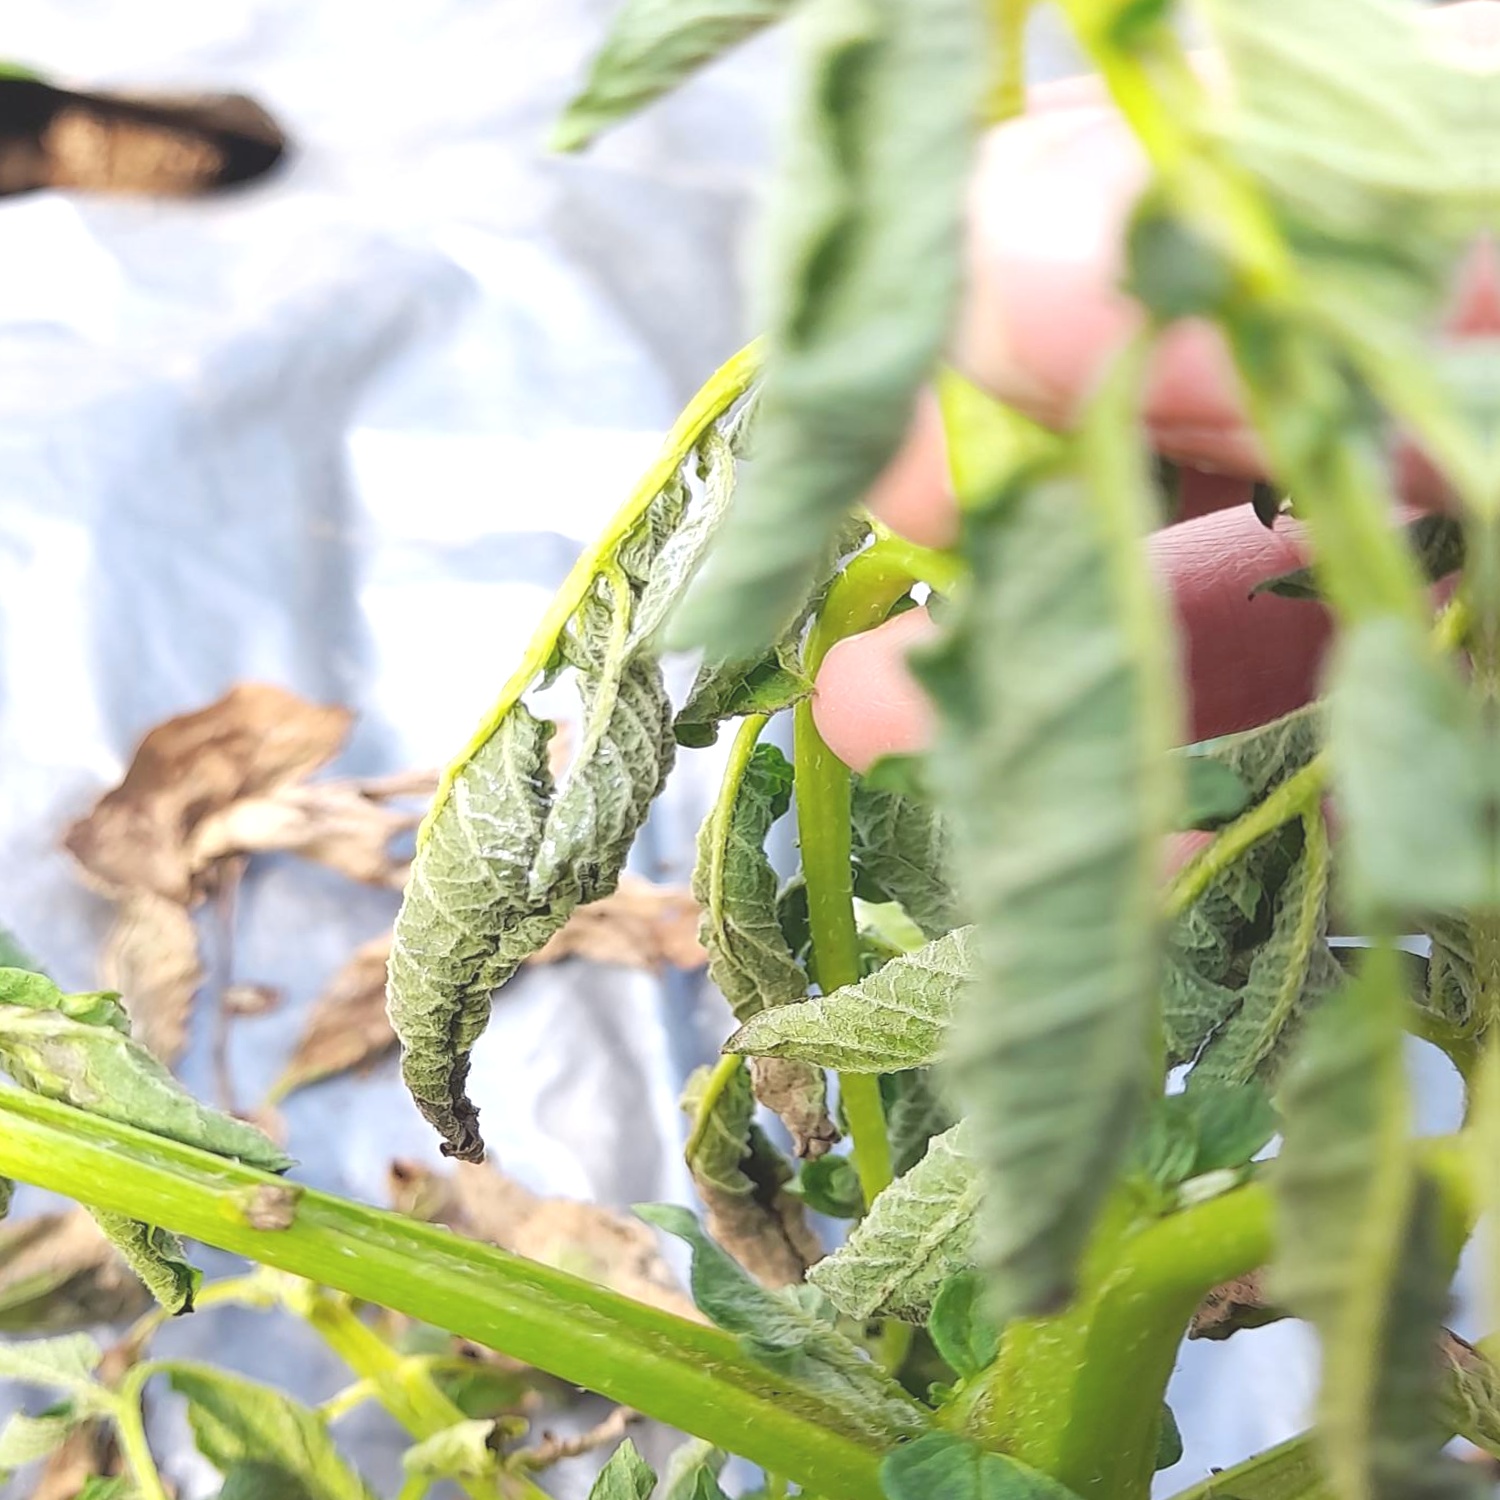
Etiqueta: Pudricion_Parda